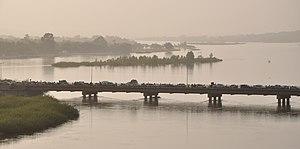
Le Pont Kennedy sur le fleuve Niger, à Niamey, au Niger.
Le Niger, ou Djoliba en mandingue, est un fleuve d'Afrique occidentale, le troisième du continent par sa longueur, après le Nil et le Congo. Il prend sa source entre la Sierra Leone et la Guinée à 800 m d'altitude au pied des monts Loma pour, après une grande boucle aux confins du Sahara, se jeter dans l'océan Atlantique, au Nigéria. Son cours traverse ou borde six États, parmi lesquels deux tirent leur nom directement du fleuve.